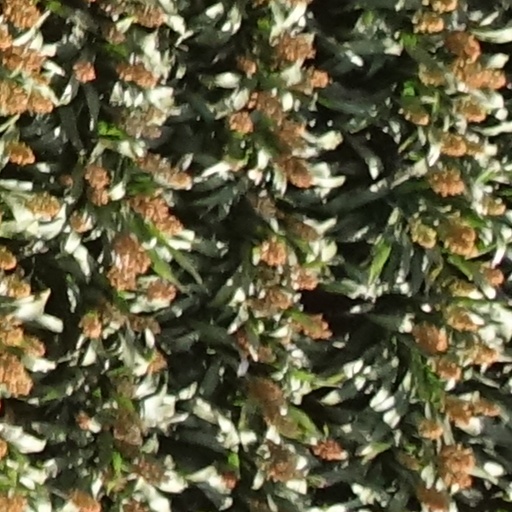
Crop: sorghum